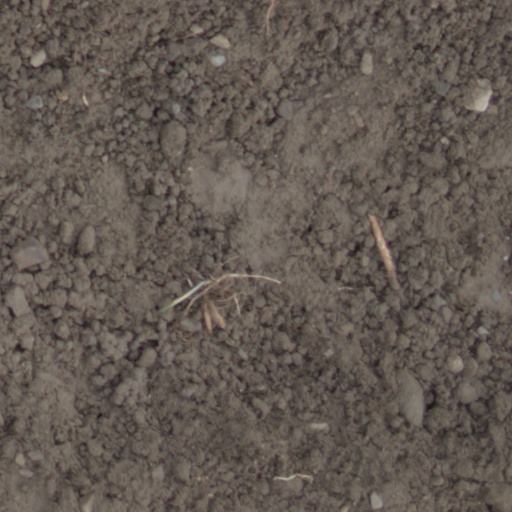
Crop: wheat